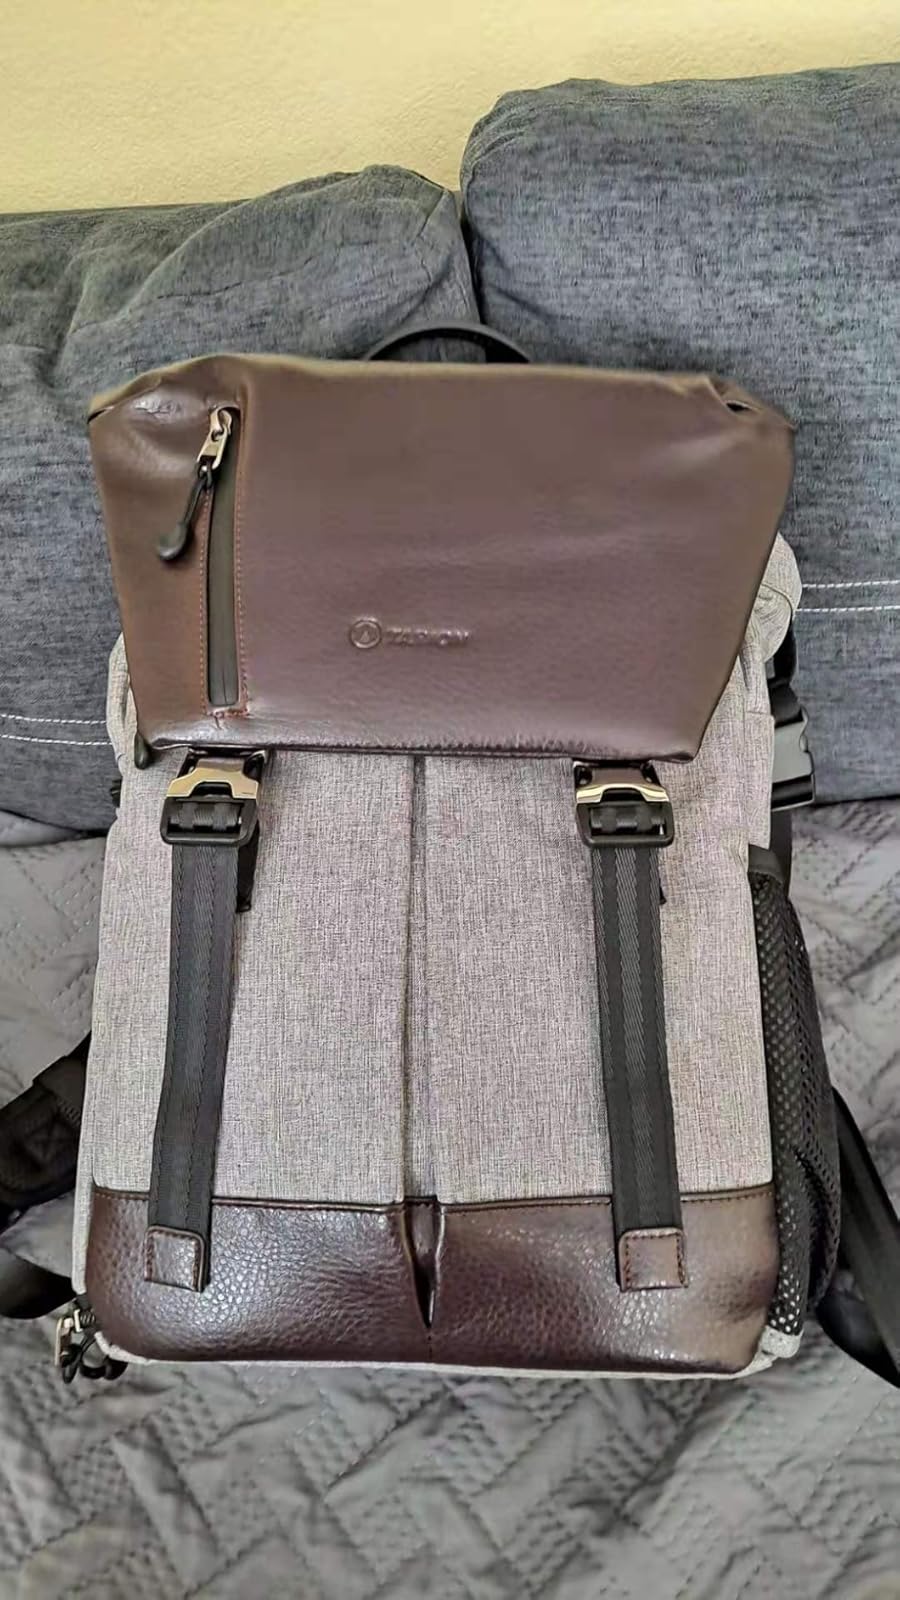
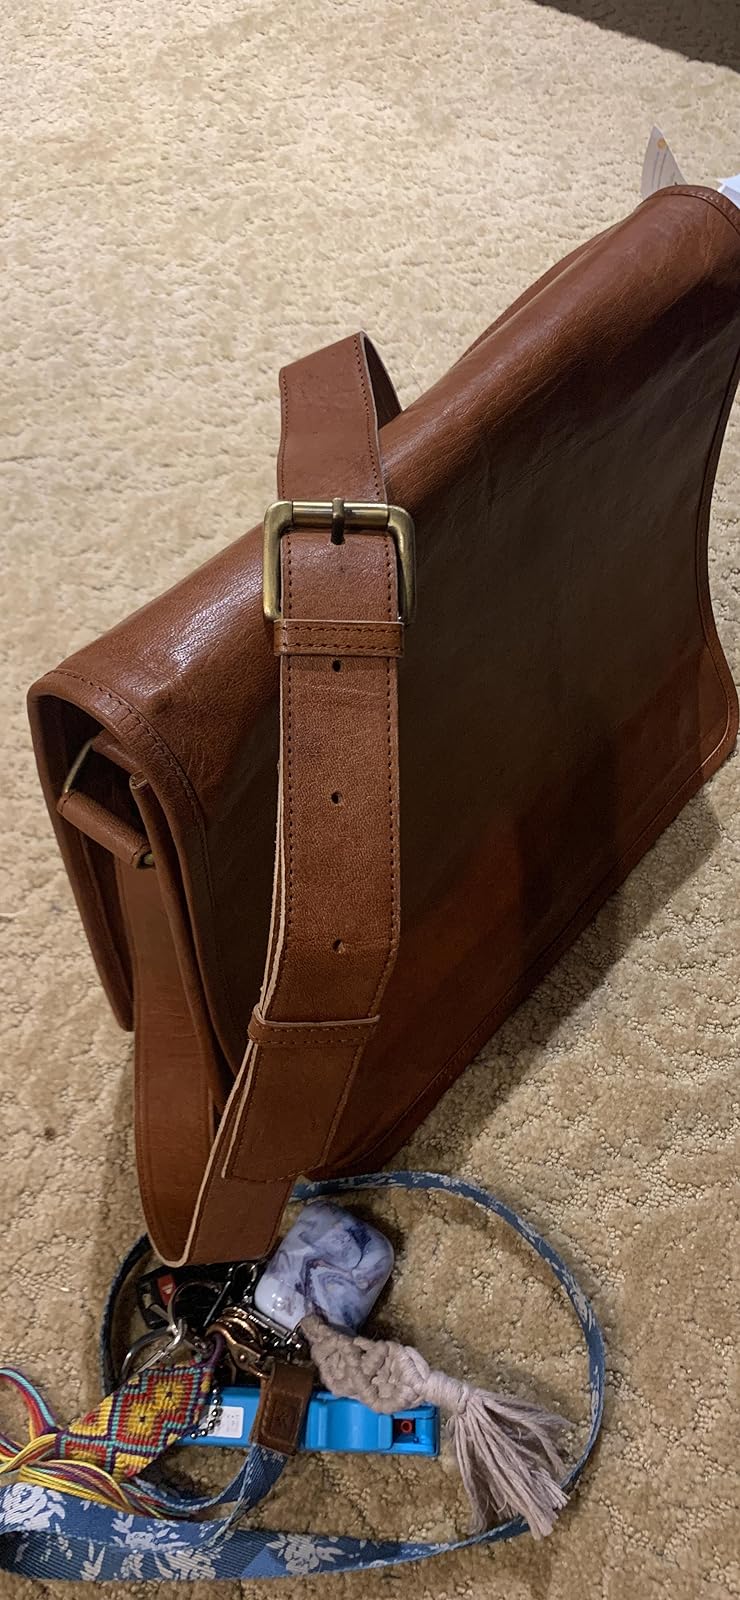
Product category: bag
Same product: no